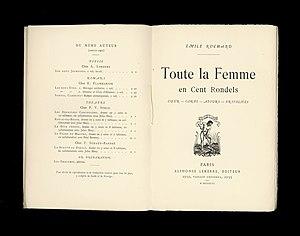
Toutes la Femme en Cent Rondels. Paris, Alphonse Lemerre, 1911
Émile Calixte Rochard est un auteur dramatique, romancier et poète français.